J. Howard Marshall

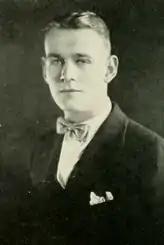
Marshall in his 1926 yearbook picture at Haverford College

Born in the Germantown section of Philadelphia, and raised a Quaker, J. Howard Marshall II attended George School, a private high school in Newtown, Pennsylvania, and then studied liberal arts at Haverford College, both Quaker institutions, graduating in 1926. While at George School and Haverford, he edited the school newspapers, captained the debate teams, was an All American soccer player, and played competitive tennis under the instruction of professional Bill Tilden. He graduated "magna cum laude" from Yale Law School in 1931. At Yale, he was case editor of the "Yale Law Journal" and studied with law and economics pioneer Walton Hale Hamilton.